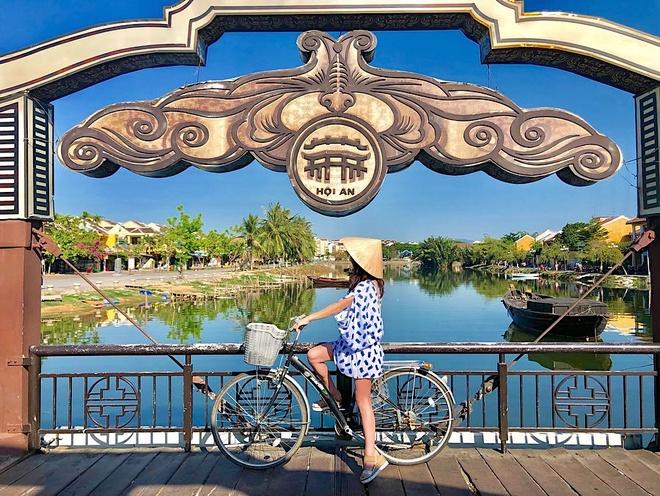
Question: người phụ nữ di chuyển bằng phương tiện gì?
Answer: cô ấy sử dụng xe đạp để di chuyển